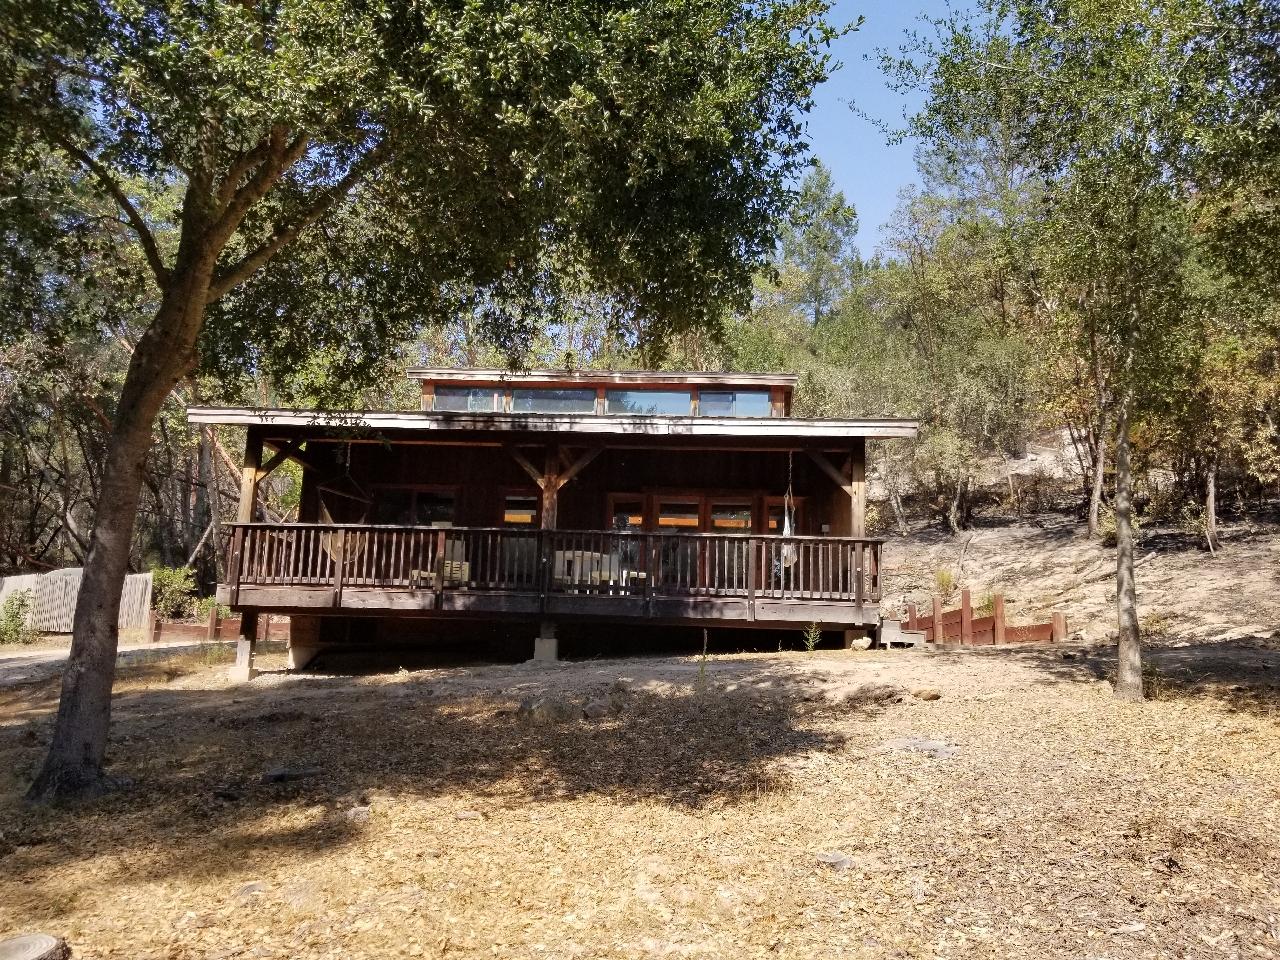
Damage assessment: no_damage